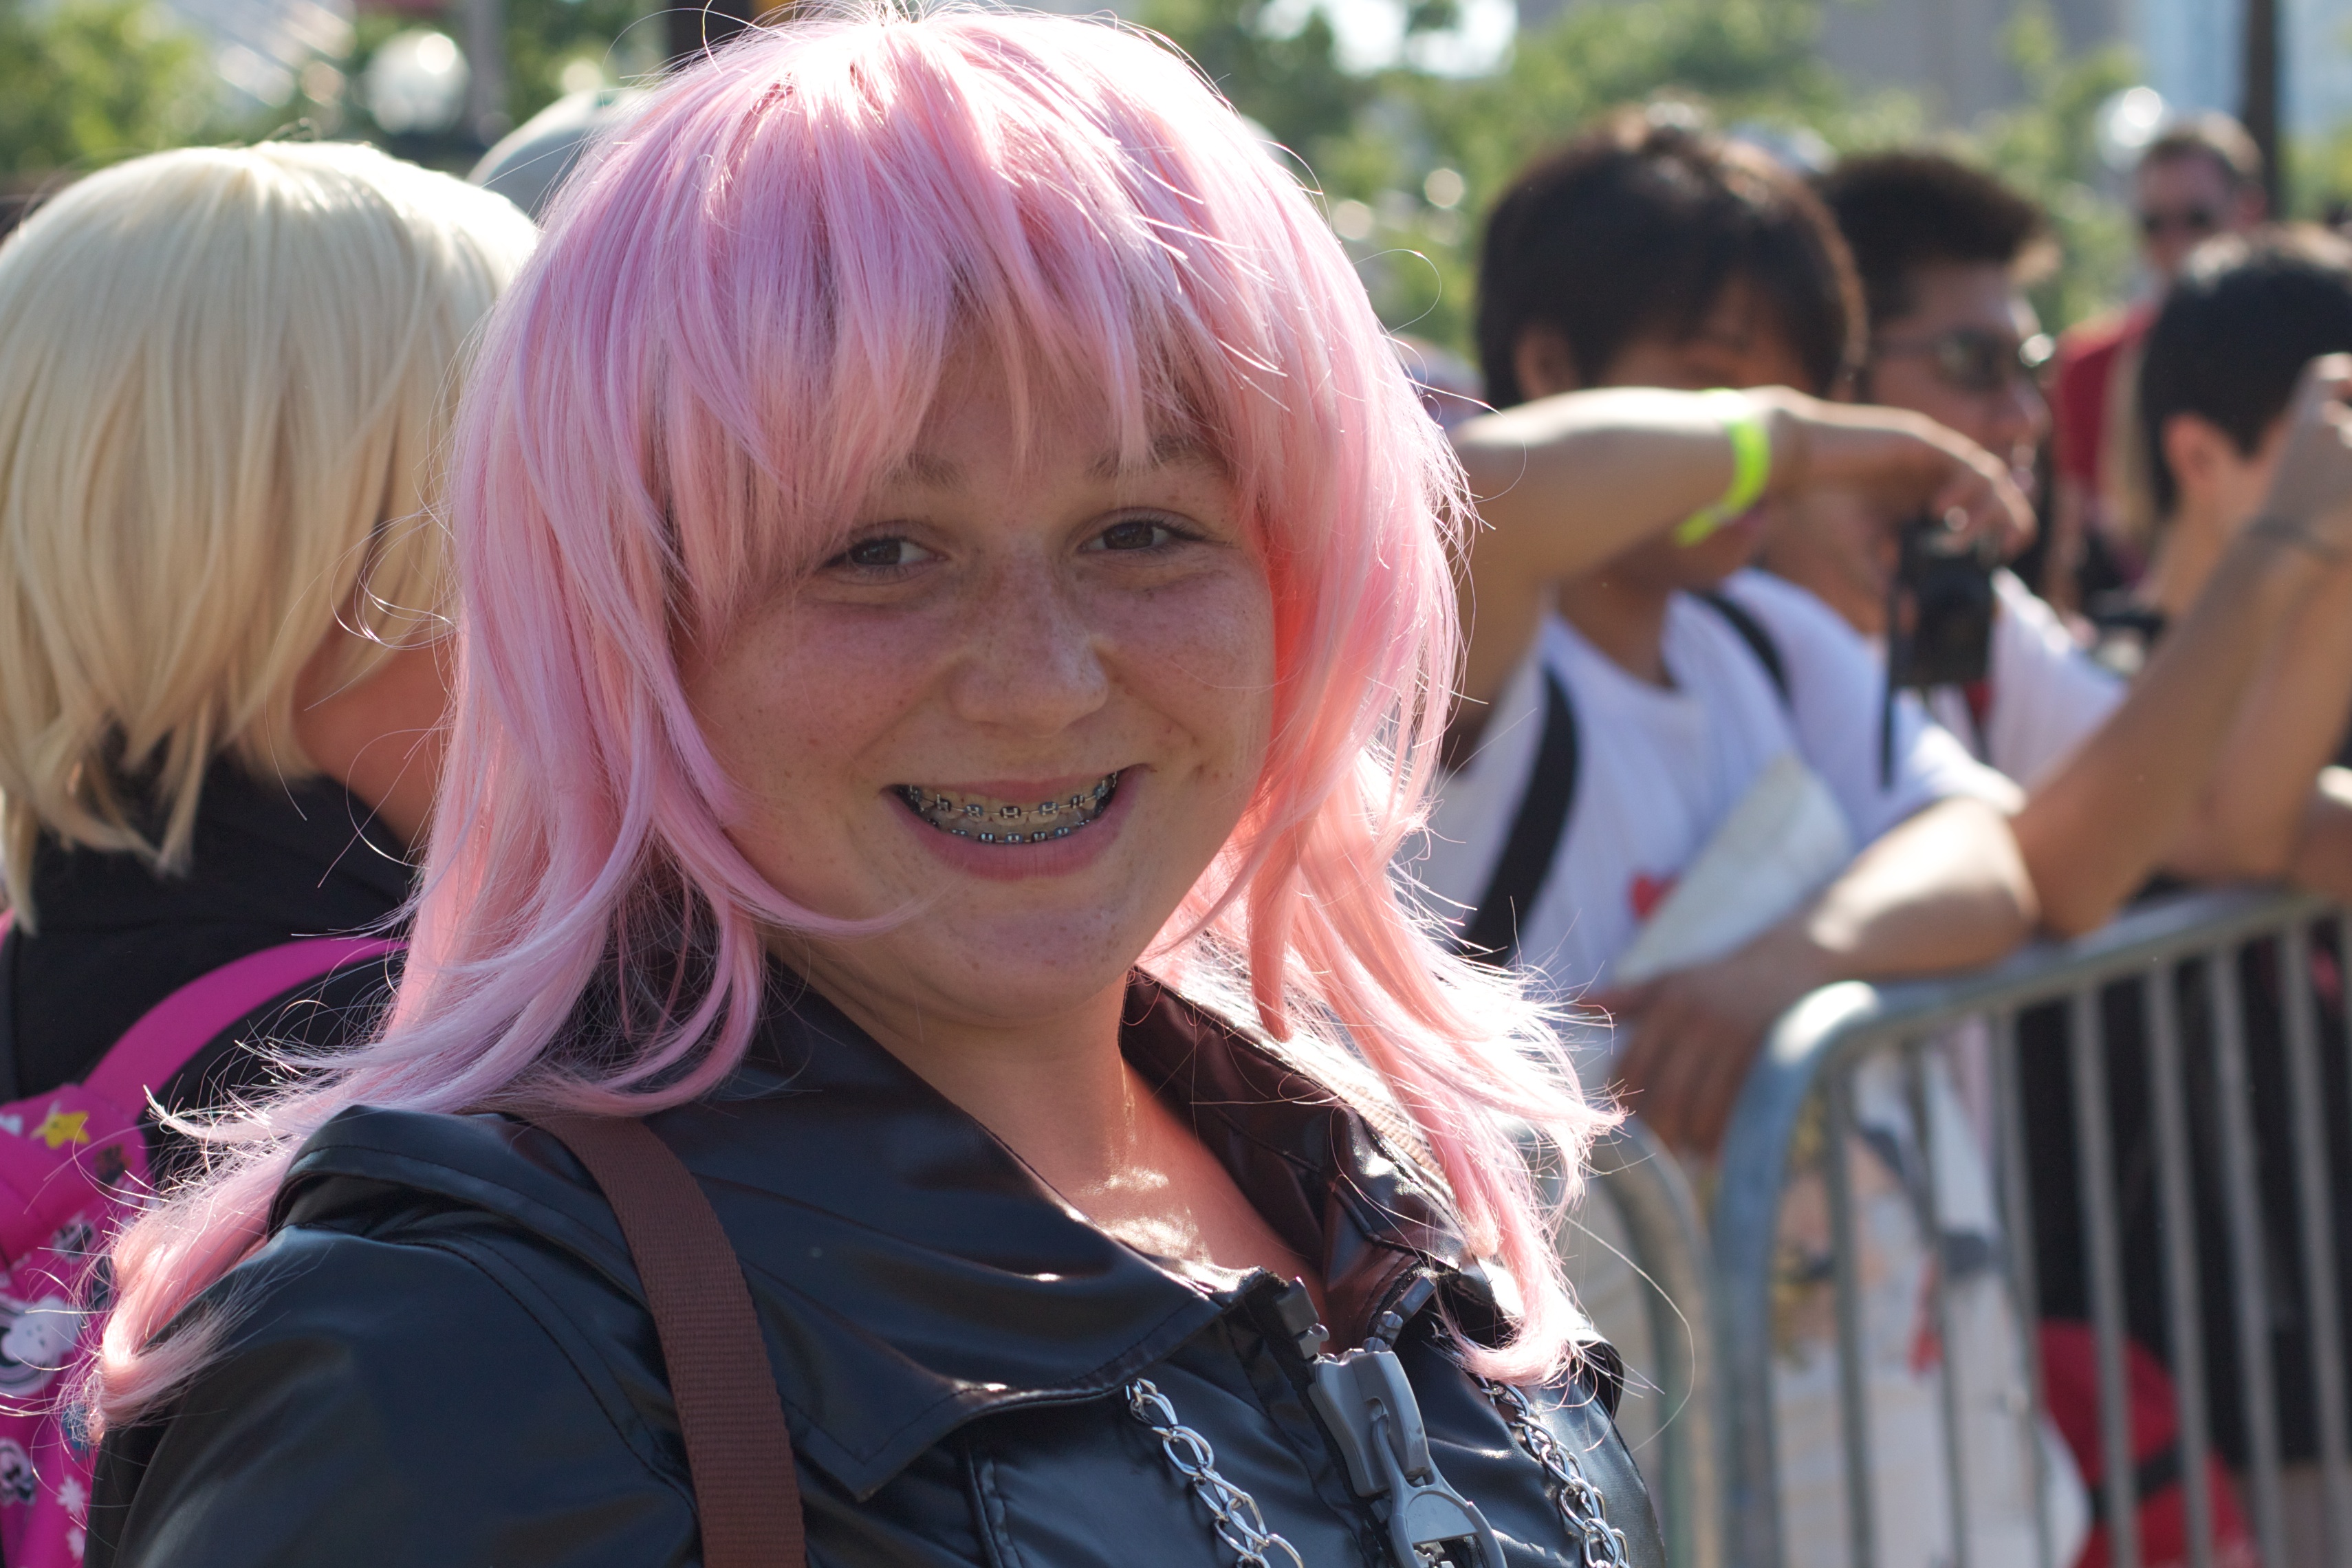
clothing, cosplay, costume, anime, odyssey, hurleylounge